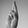
ASL letter: R